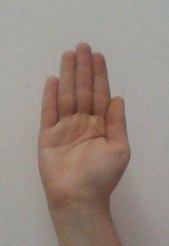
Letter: seen